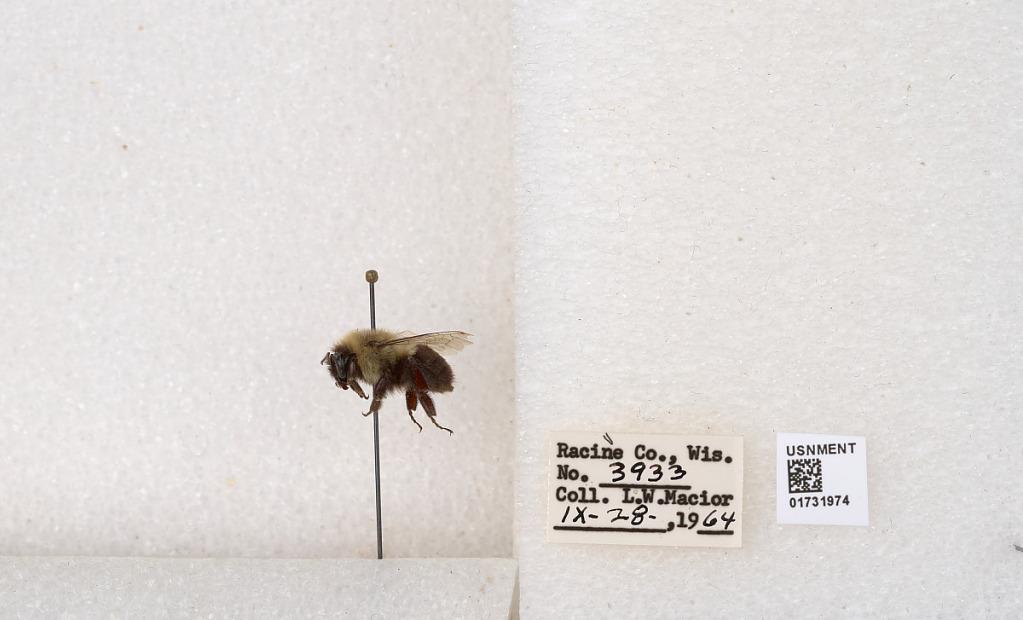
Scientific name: Bombus impatiens Cresson
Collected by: L. Macior
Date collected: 1964-9-28
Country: United States
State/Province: Wisconsin
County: Racine
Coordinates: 42.7299, -87.8123